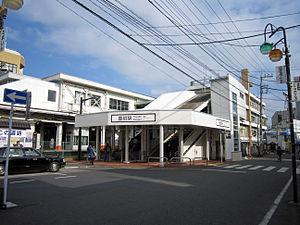
La gare de Toyoda est une gare ferroviaire de la ville de Hino, dans la préfecture de Tokyo au Japon. Elle est exploitée par la compagnie JR East.